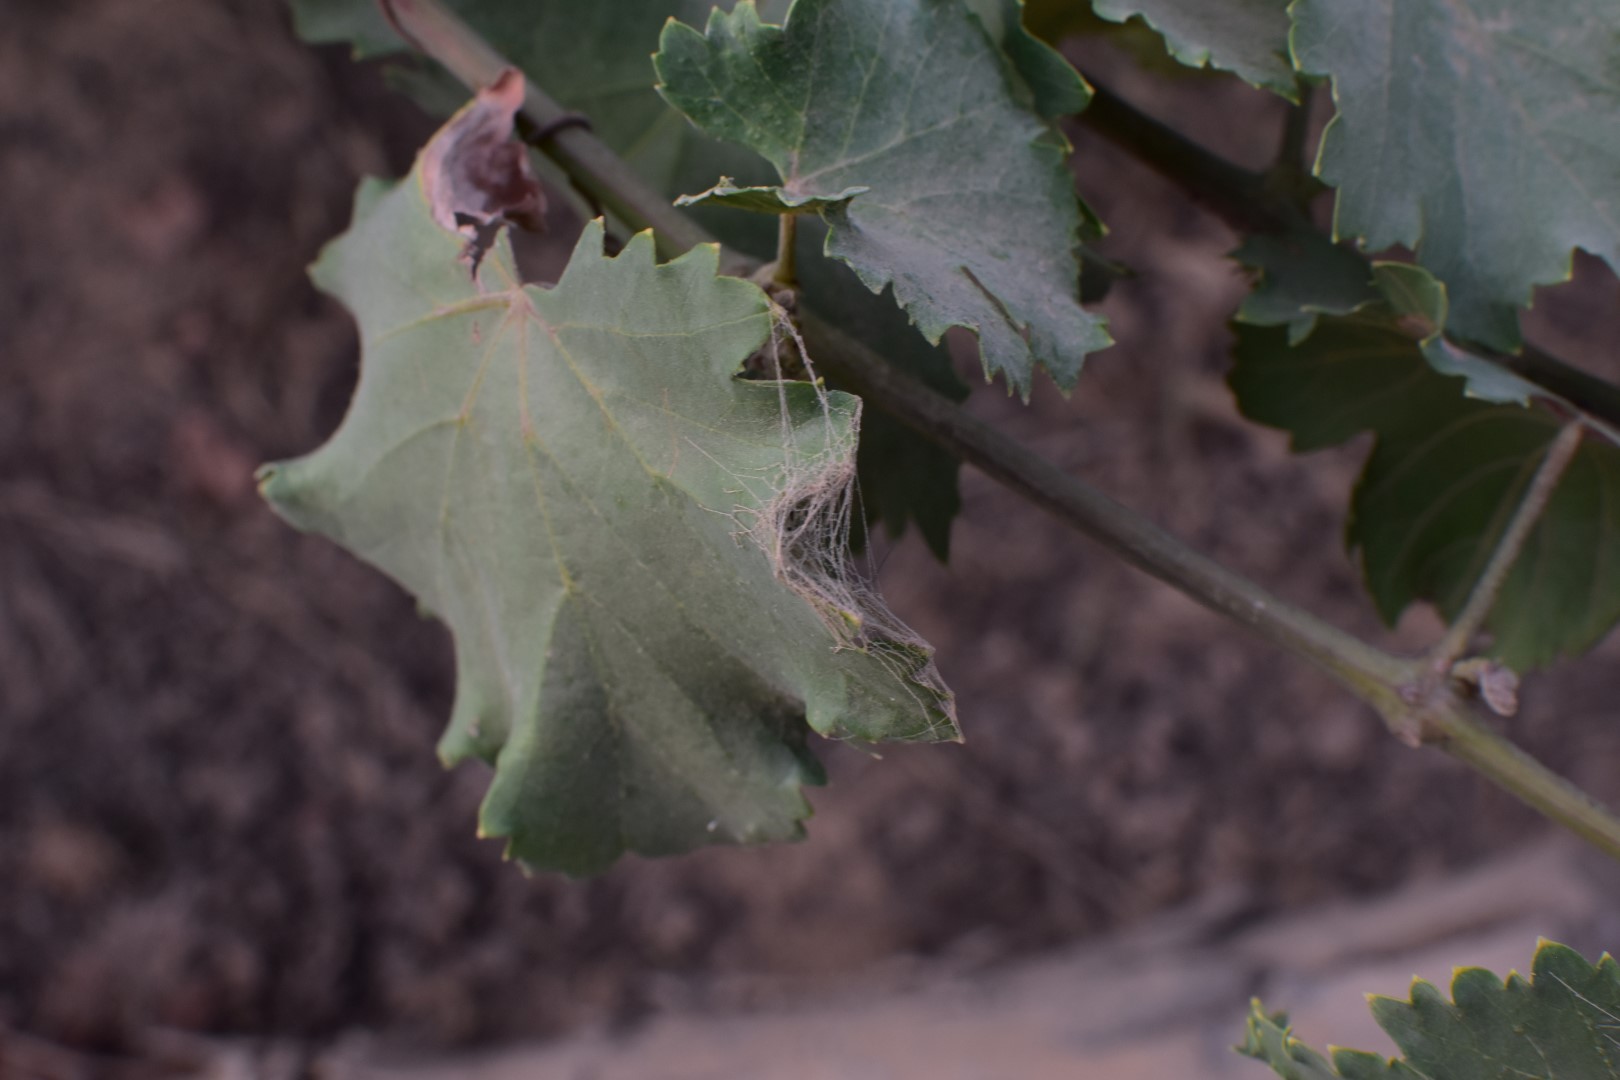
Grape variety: Kamali